Poul la Cour

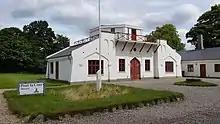
The Poul la Cour Museum in the buildings in Askov where Poul la Cour conducted many of his experiments

The classical windmills should be able to rotate in a gentle breeze, but the traditional miller was not able to utilize the huge amount of energy in a storm. For la Cour the windmill was a power plant, which should produce a maximum of energy. Therefore, the traditional windmill had to be changed, and that was the background for his experiments in aerodynamics starting in 1896.